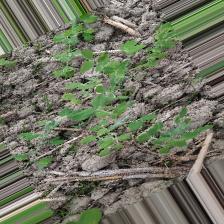
Label: Normal